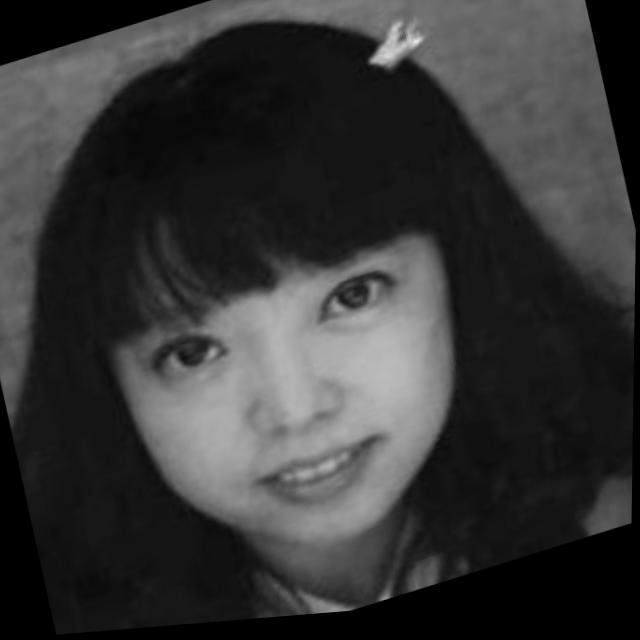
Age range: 21-44